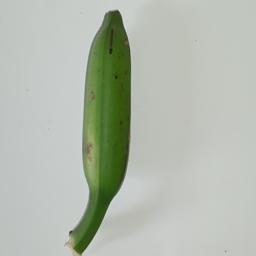
Ripeness: Green